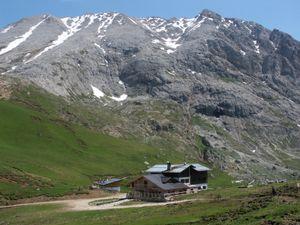
Les Dolomites constituent un massif montagneux des Préalpes orientales méridionales qui s'élève en Italie, à part environ égale entre le Trentin-Haut-Adige et la Vénétie. Il culmine à 3 343 mètres d'altitude à la Marmolada. Massif à géomorphologie bigarrée, il est caractérisé par une abondance de dolomie, roche sédimentaire carbonatée.